Anti-Americanism

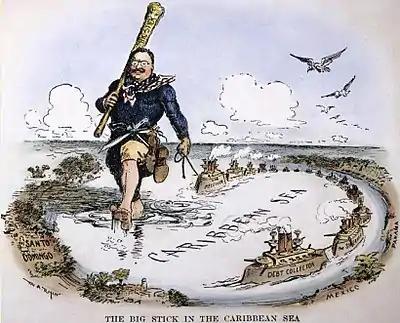
Cartoon depicting Theodore Roosevelt's Big Stick interventionism

In Japan, objections to the behavior and presence of American military personnel are sometimes reported as anti-Americanism, such as the 1995 Okinawa rape incident. , the ongoing U.S. military presence on Okinawa remained a contentious issue in Japan.